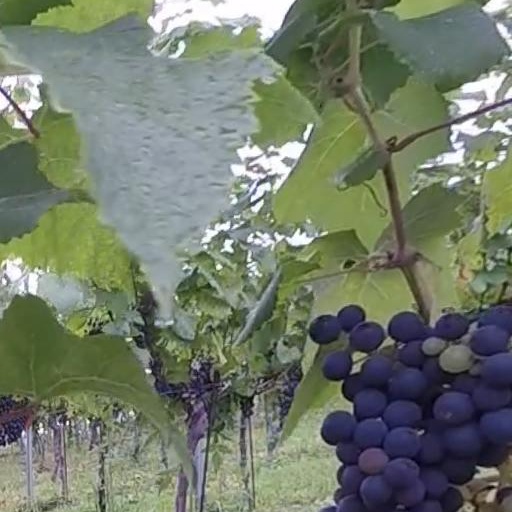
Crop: grape